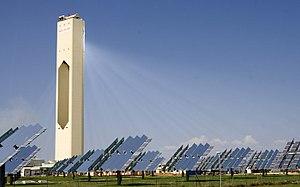
Abengoa Solar est une filiale d'Abengoa. Ses activités principales comprennent la conception, la promotion, le financement de la réalisation, la construction et l'exploitation de centrales solaires qui utilisent le photovoltaïque concentré ou pas, et les technologies solaires thermiques.
Il n'existe pas à proprement parler de politique commune de l'énergie à l'échelle européenne. Cette lacune pose d'autant plus d'interrogations que le secteur énergétique a joué un rôle fondateur dans les premiers pas de la construction européenne.
"L'énergie solaire en Espagne a connu une croissance très rapide depuis la mise en place de politiques de soutien à partir de 2004 ; en 2007-2008 s'est produit un ""boom"" dans l'installation de panneaux photovoltaïques, propulsant l'Espagne au rang de premier producteur d'énergie solaire du monde ; cette progression a été stoppée en 2012-2013 par la suspension des aides. Mais un redémarrage s'est amorcé en 2017 avec le développement de l'autoconsommation, l'apparition du premier projet de grande centrale sans subvention et le lancement par le gouvernement d'un appel d'offres pour 3,9 GWc ; ce redémarrage s'est concrétisé en 2019 par une augmentation de 76 % de la puissance installée photovoltaïque et de 19,3 % de la production photovoltaïque.
Une centrale électrique solaire est un système de production d'électricité qui utilise l'énergie solaire comme seul carburant. Il en existe essentiellement deux types, les centrales solaires photovoltaïques et les centrales solaires thermodynamiques.
L'énergie renouvelable en Espagne constitue une faible partie du marché d'énergie primaire et de génération électrique. Elle consiste principalement en l'énergie hydraulique. Depuis la fin du XXᵉ siècle, les autorités multiplient les actions visant le développement de l'énergie renouvelable. Ainsi, le Plan de promotion des énergies renouvelables vise pour 2010 une part de 30 % de la consommation d'électricité à partir de sources renouvelables, dont la moitié de l'énergie éolienne, une part de 12 % de la consommation d'énergie primaire et 5,75 % de biocarburants. L'objectif est atteint pour l'électricité alors que pour l'énergie primaire, le résultat est légèrement en deçà de la cible. Selon Eurostat, en 2015 la consommation finale brute d'énergie en Espagne originaire de sources nettes est de 16,15 %.
Les moteurs solaires sont des moteurs thermiques qui transforment la chaleur du soleil en énergie mécanique ; celle-ci servant en général à produire de l'électricité. Elle peut aussi être utilisée à d'autres fins.
La liste des centrales solaires thermodynamiques recense toutes les centrales actuelles ainsi que l'évolution prévue. Ces centrales connaissent un développement important malgré leurs limites, en particulier la nécessité de disposer de conditions optimales d'ensoleillement direct, idéalement supérieur à 1 900 kWh/m²/an ; elles présentent par contre un avantage majeur par rapport au photovoltaïque : elles peuvent stocker la chaleur qu'elles produisent pour pouvoir continuer à fonctionner plusieurs heures après le coucher du soleil.